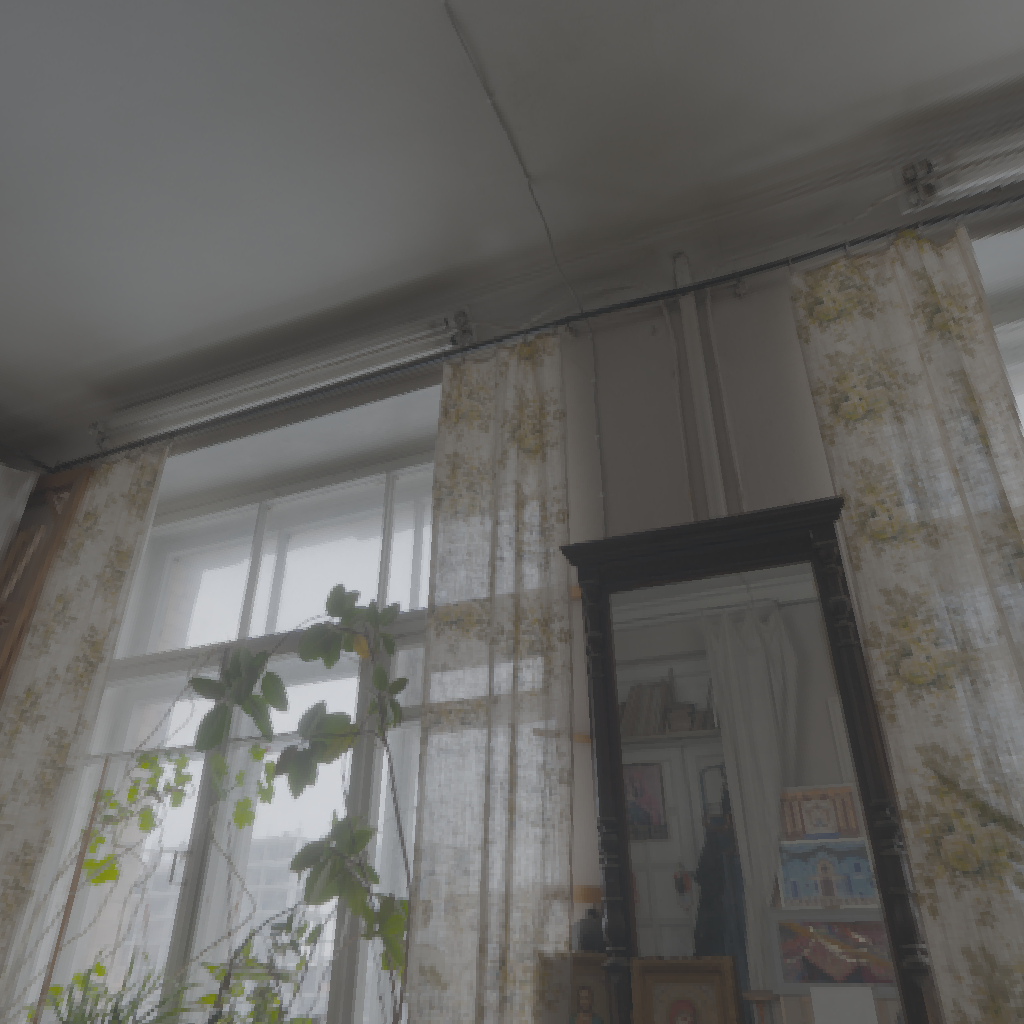
scene-linear HDR photo, Artist Workshop, indoor, with visible sun, painting, canvas, window, art, atelier, urban, midday, low contrast, natural light, high dynamic range, physically based lighting